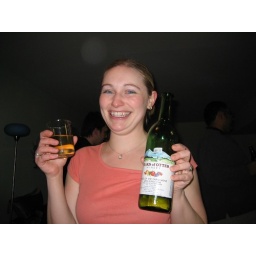
Think apple juice, pepper corns all wrapped in a plastic bag and you'd know what this wine tastes like.